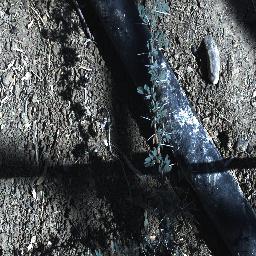
Label: prickly_acacia